Waldensians

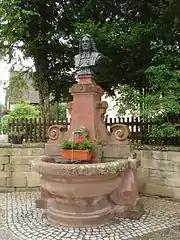
Arnaud's fountain in Perouse (Württemberg)

Since colonial times there have been Waldensians who sailed to America, as marked by the presence of them in New Jersey and Delaware. Many Waldensians, having escaped persecution in their homelands by making their way to the tolerant Dutch Republic, crossed the Atlantic to start anew in the New Netherland colony, establishing the first church in North America on Staten Island in 1670.